1999 Luzon earthquake

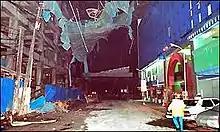
Damaged building as a result of the 1999 Luzon Earthquake.

The earthquake resulted in at least 6 deaths and 40 injuries within the regions of Zambales, Pangasinan, and Manila. Of the 40 injuries, 30 were reported in the provinces of Zambales and Pangasinan, while the other 10 were from the Manila metropolitan area. Infrastructure in Zambales and Pangasinan, things like bridges and water pumping stations, was also damaged to a minor extent. Many hotels and hospitals in the region had to be evacuated as well. Thirty houses and two churches in Zambales were damaged. In Manila several government buildings were damaged including the Department of public work and highways. Power outages continued for 33 hours past the original earthquake in various parts of Manila. Raymundo Punongbayan, director of the Philippine Institute of Volcanology and Seismology, said that the damage to structures was minimal due to the earthquake's hypo-center being offshore and over 60 kilometers underground. The earthquake also caused power interruptions in the region for the second time that week, further increasing widespread panic. Two days prior to the earthquake, much of Luzon was without power as a result of a large amount of jellyfish that were reportedly sucked into the cooling systems of three major power plants.